Hubert of Liège

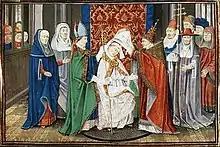
Hubert being consecrated Bishop by Pope Sergius I.

Hubert set out immediately for Maastricht, to meet Lambert, a bishop who received him kindly and became his spiritual director. Hubert renounced all his very considerable honors and gave up his birthright to the Aquitaine to his younger brother, Odo, whom he made guardian of his infant son, Floribert. Having distributed all his personal wealth among the poor, Lambert sent him to the Ardennes to live amongst the people and the forest creatures. Hubert studied for the priesthood, was ordained, and soon afterward became one of Lambert's chief associates in the administration of his diocese. At the request of Lambert, Hubert made a pilgrimage to Rome in 708 in Lambert's name, but during his absence, Lambert was assassinated in Liège by the followers of Pepin. According to the hagiographies of Hubert, this act was simultaneously revealed to the pope in a vision, together with an injunction to appoint Hubert bishop of Maastricht.